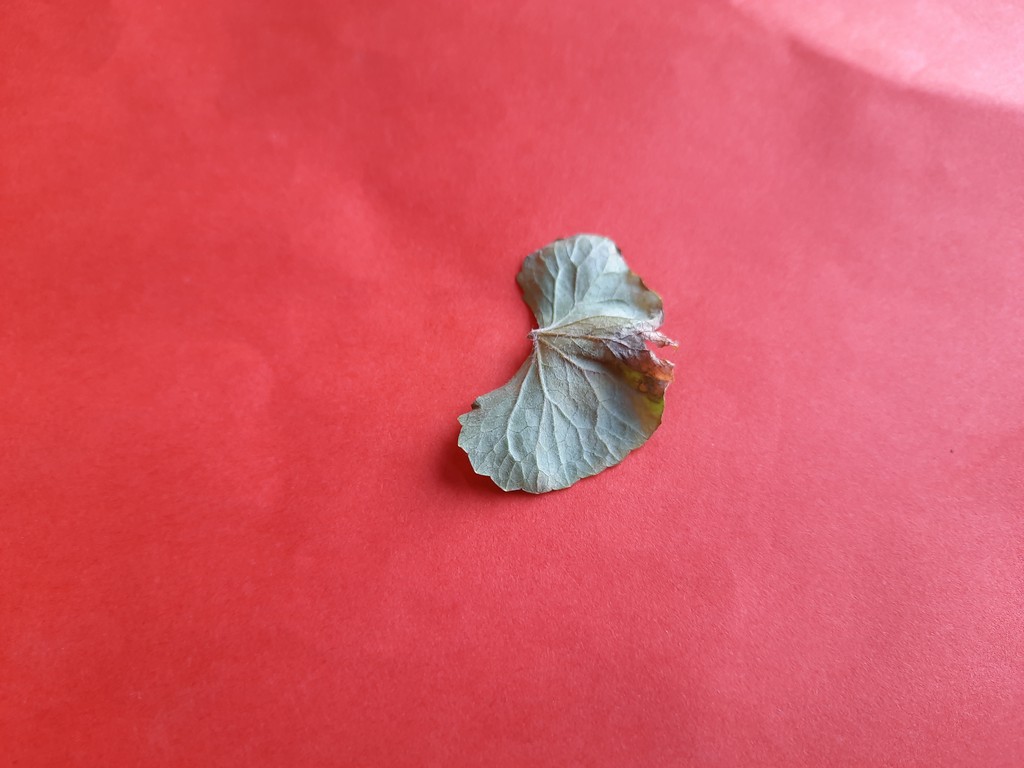
Label: Dried